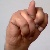
The image shows a hand gesture representing the letter 'N' in Indian Sign Language.